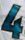
Number: 4